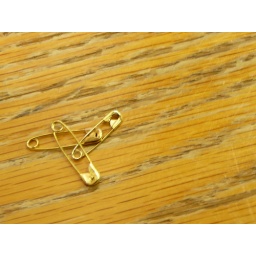
All these photos were taken on the surface of a wooden chair in the classroom.